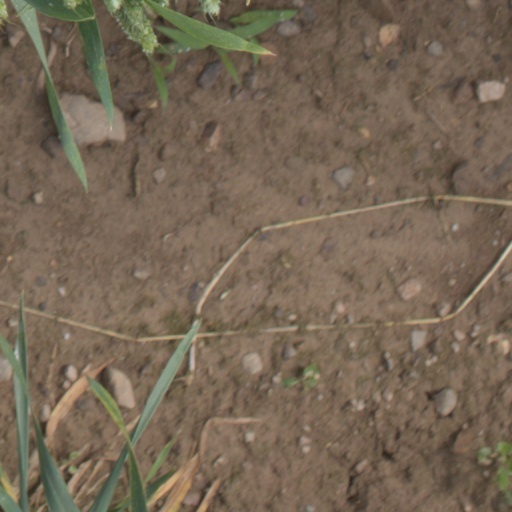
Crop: wheat